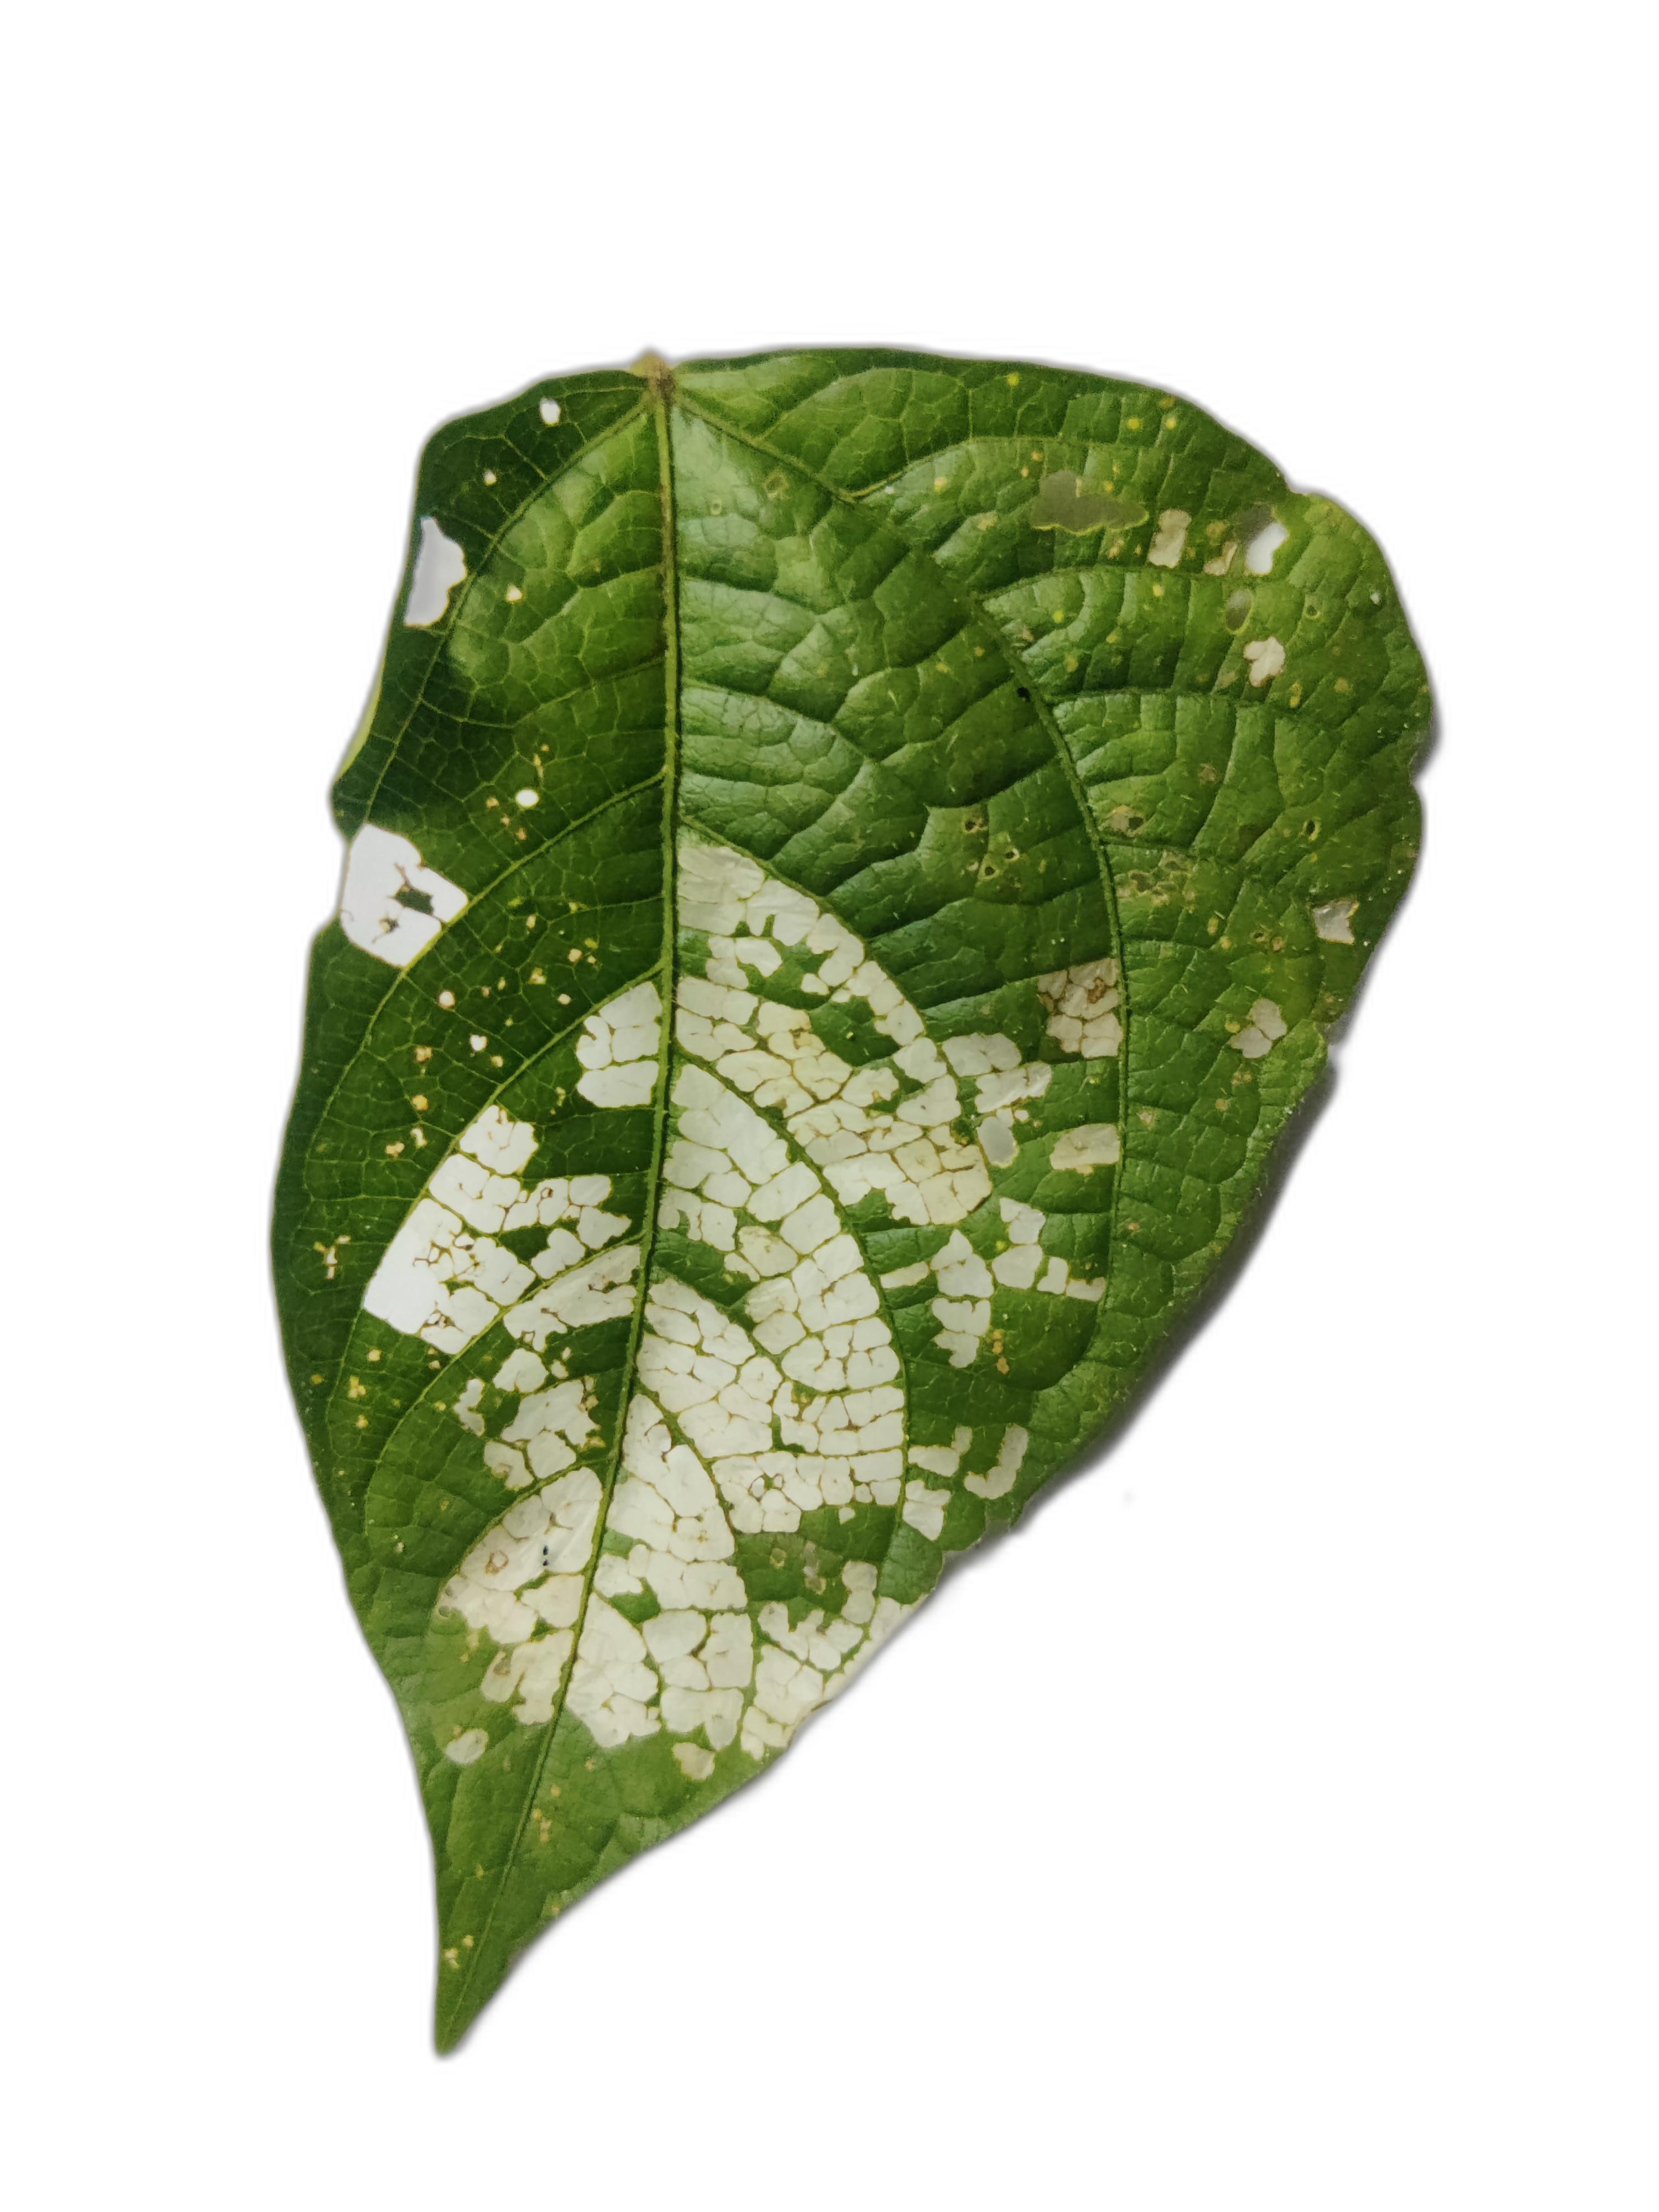
Label: Insect